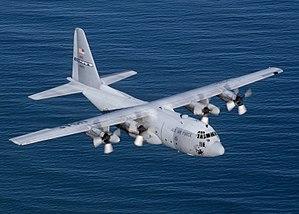
La Lockheed Corporation était un constructeur américain de l'aéronautique et de l'aérospatiale fondé en 1912, en Californie. Elle fusionna avec Martin Marietta en 1995 et devint Lockheed Martin.
L’aviation militaire bolivarienne, est l'une des quatre composantes des Forces armées vénézuéliennes, dont l'objectif est d'assurer l'espace aérien du Venezuela, de contribuer au maintien de l'ordre interne, de participer activement au développement du pays et de garantir l'intégrité territoriale et la souveraineté de la nation.
L'usine Lockheed Martin de Marietta est un important site de construction aéronautique, situé dans la Dobbins Air Reserve Base à Marietta, près d'Atlanta, en Géorgie.
Le Lockheed C-130 Hercules est un avion de transport militaire conçu par les États-Unis au début des années 1950. Il a rencontré un succès remarquable avec plus de 2 200 exemplaires construits pour une cinquantaine de pays utilisateurs, et reste en 2019 encore largement utilisé, et toujours produit dans des versions améliorées.
2007 en astronautique - 2008 en astronautique - 2009 en astronautique - 2010 en astronautique - 2011 en astronautique